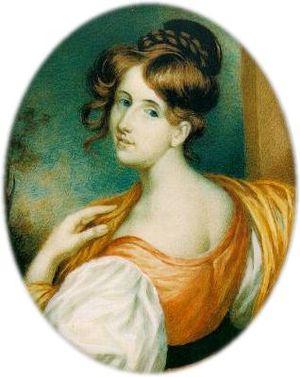
Elizabeth Barrett Browning, née le 6 mars 1806 à Coxhoe Hall, dans le comté de Durham, et morte le 29 juin 1861 à Florence, est une poétesse, essayiste et pamphlétaire anglaise de l'ère victorienne.
Elizabeth Gaskell, née le 29 septembre 1810 à Londres, morte le 12 novembre 1865 à Holybourne, près d'Alton dans le Hampshire, est une romancière britannique.
William John Thomson était un peintre de miniature écossais du XIXᵉ siècle, connu en particulier pour son portrait de Mrs Elizabeth Gaskell.